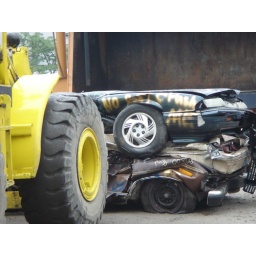
A van topped by two 4 door sedans.